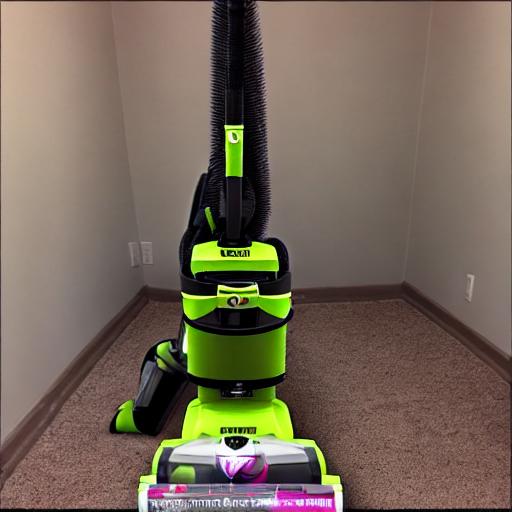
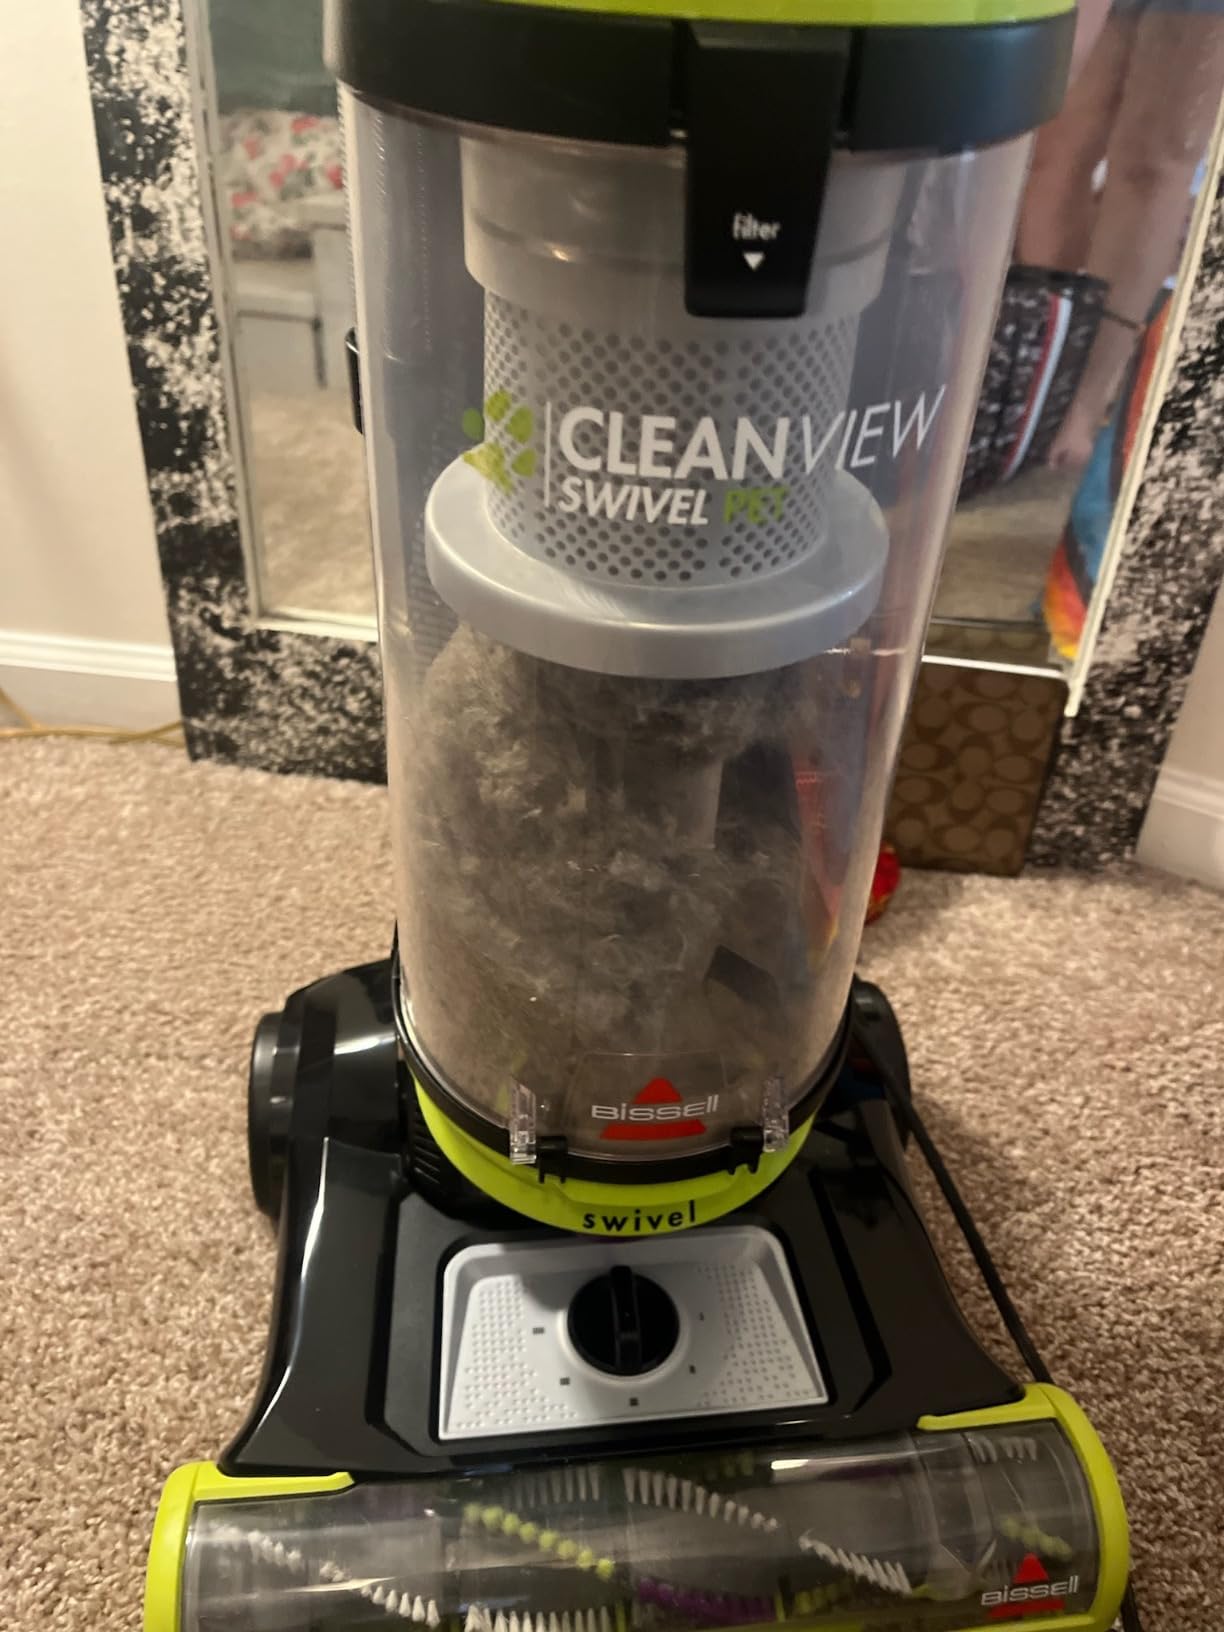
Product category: items_vacuum
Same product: no